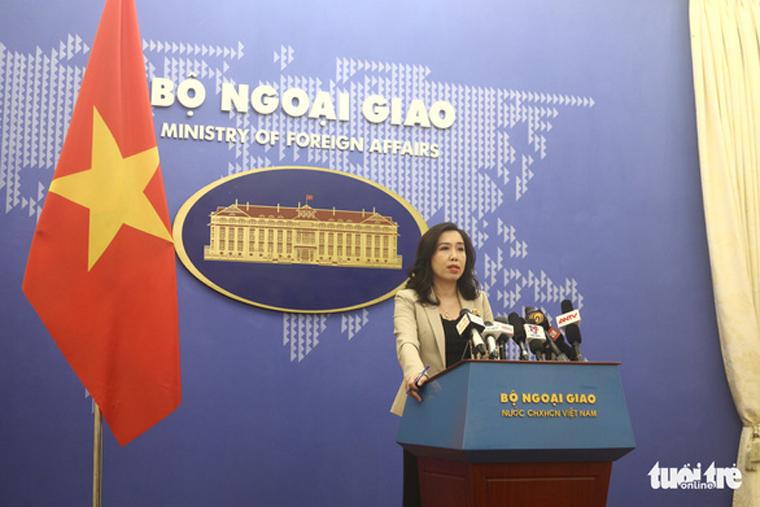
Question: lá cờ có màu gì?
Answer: lá cờ có màu đỏ và vàng